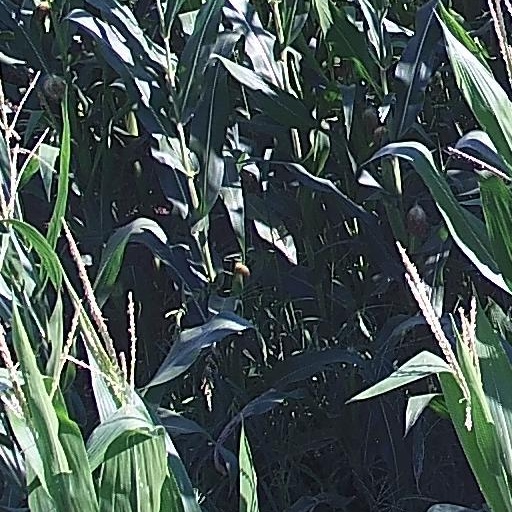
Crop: maize; corn